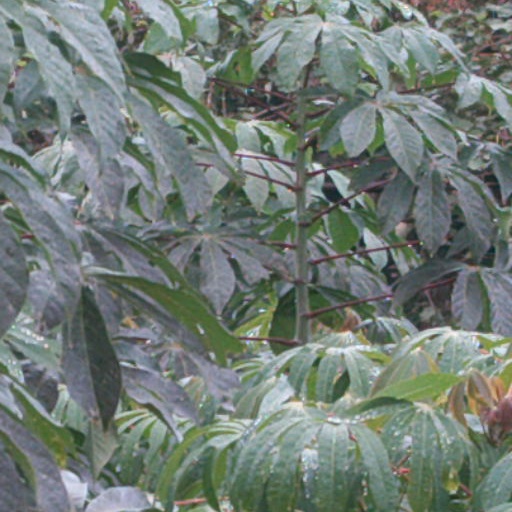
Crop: cassava